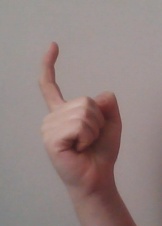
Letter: ra